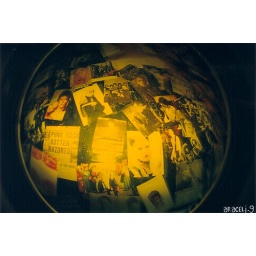
mural in a rock bar